Rufus Gray House

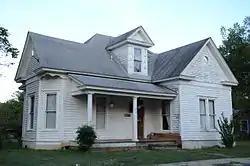

The Rufus Gray House is a historic house at the southeast corner of Austin and South Streets in Pangburn, Arkansas, USA. It is a single-story wood-frame structure, with a hip-roofed central section that extends to projecting gables to the front and side. The front to the left of the gable section is sheltered by a shed-roof porch supported by Doric columns. The house was built about 1912 and is one of the few surviving houses in the community from this period.